Green Bay, New Zealand

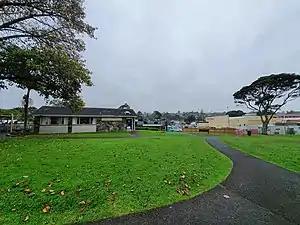

Green Bay is a suburb of West Auckland. It is under the local governance of the Auckland Council. The main road running through Green Bay is Godley Road and this is the Urban Route 15 that follows through Green Bay to Titirangi and Laingholm.